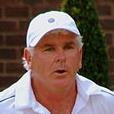
Age: 56